Off the Dole

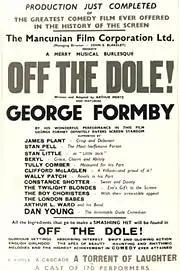
Theatrical release poster

Off the Dole is a 1935 British film starring George Formby. Formby appeared as John Willie, a stage character originally developed by his father, George Formby, Sr.; Beryl Formby, Formby Jnr's wife, also appeared in the film.